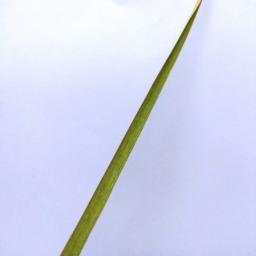
Label: Rice___Healthy